Military occupations by the Soviet Union

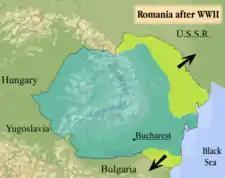
Map of Romania after World War II indicating lost territories.

The Soviet's second Jassy–Kishinev Offensive led to defeat of Romania, subsequent "royal coup d'état", and the switch of Romania from the Axis to the Allies. The Soviet troops were stationed in this country from 1944 to 1958. On 12 September 1944, with the Red Army already controlling much of Romania's territory, an Armistice Agreement between Romania and the USSR was signed, under which Romania retroceded the territory it administered earlier in the war, and subjected itself to an allied commission consisting of the Soviet Union, the United States, and the United Kingdom. On the ground, it was the Soviet military command, and not the Western allies, that "de facto" exercised dominant authority. The presence and free movement of Soviet troops was explicitly stipulated in the agreement.